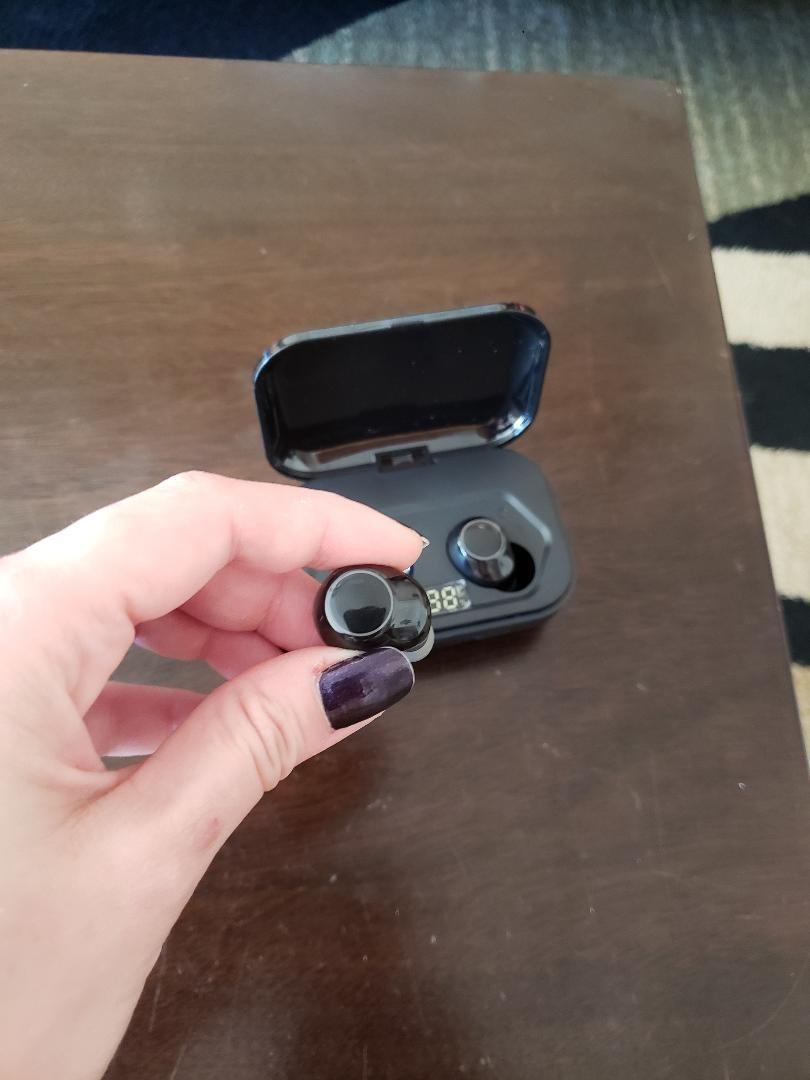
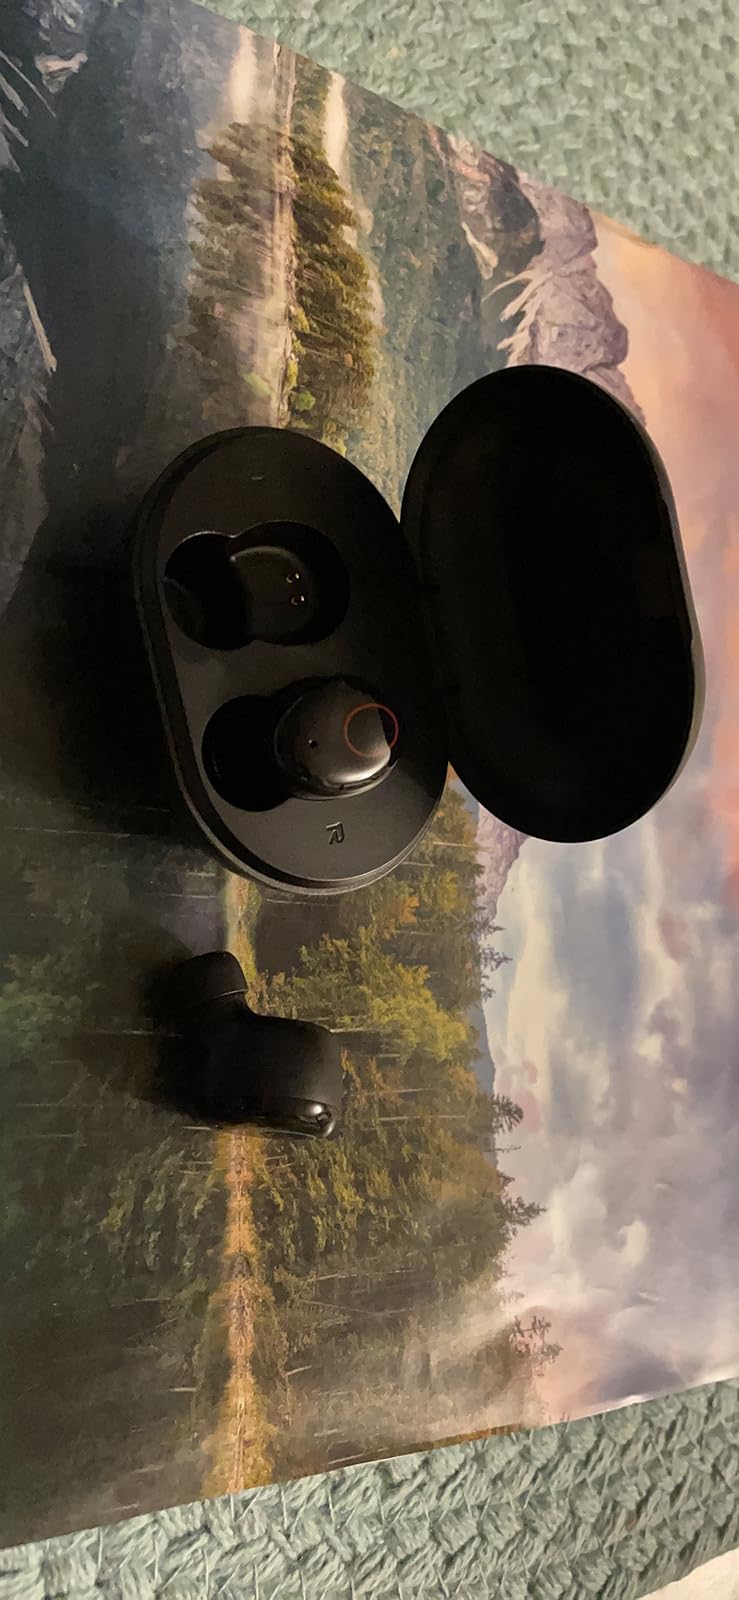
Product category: earbuds
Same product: no